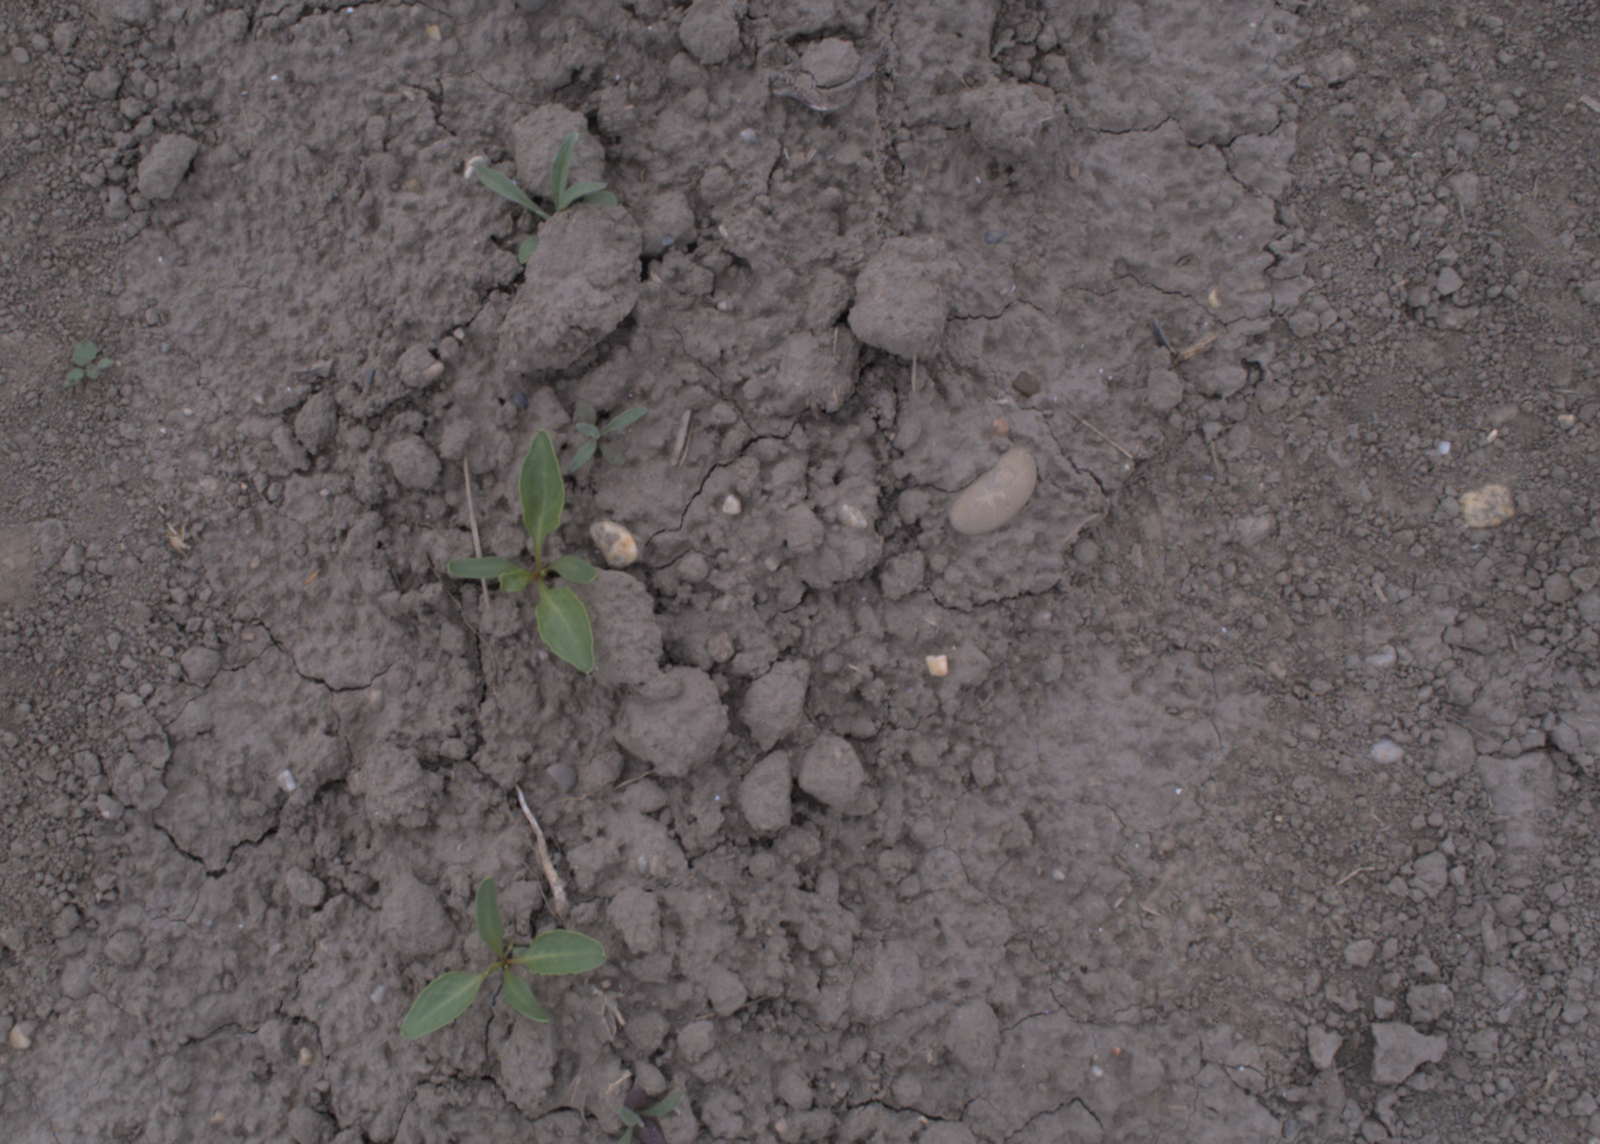
Capture date: 17.08.2020 12:10:29
Weather: cloudy
Wind: light
Seeding date: 21.07.2020
Plant canopy height (mm): 910